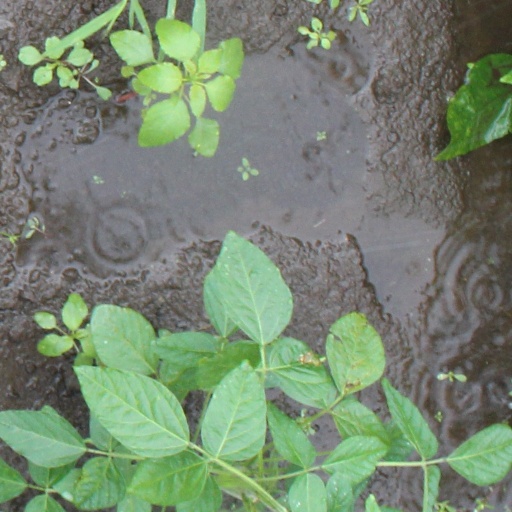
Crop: soybean